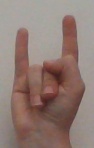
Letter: la